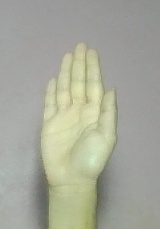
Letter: seen